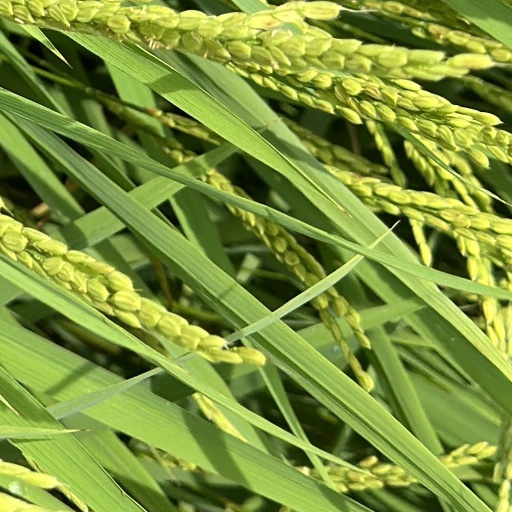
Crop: rice